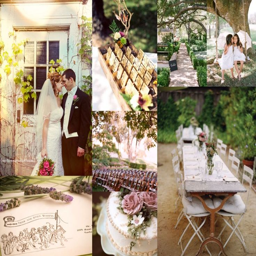
let 's face it : a wedding is probably the most expensive party that you will give to your life .